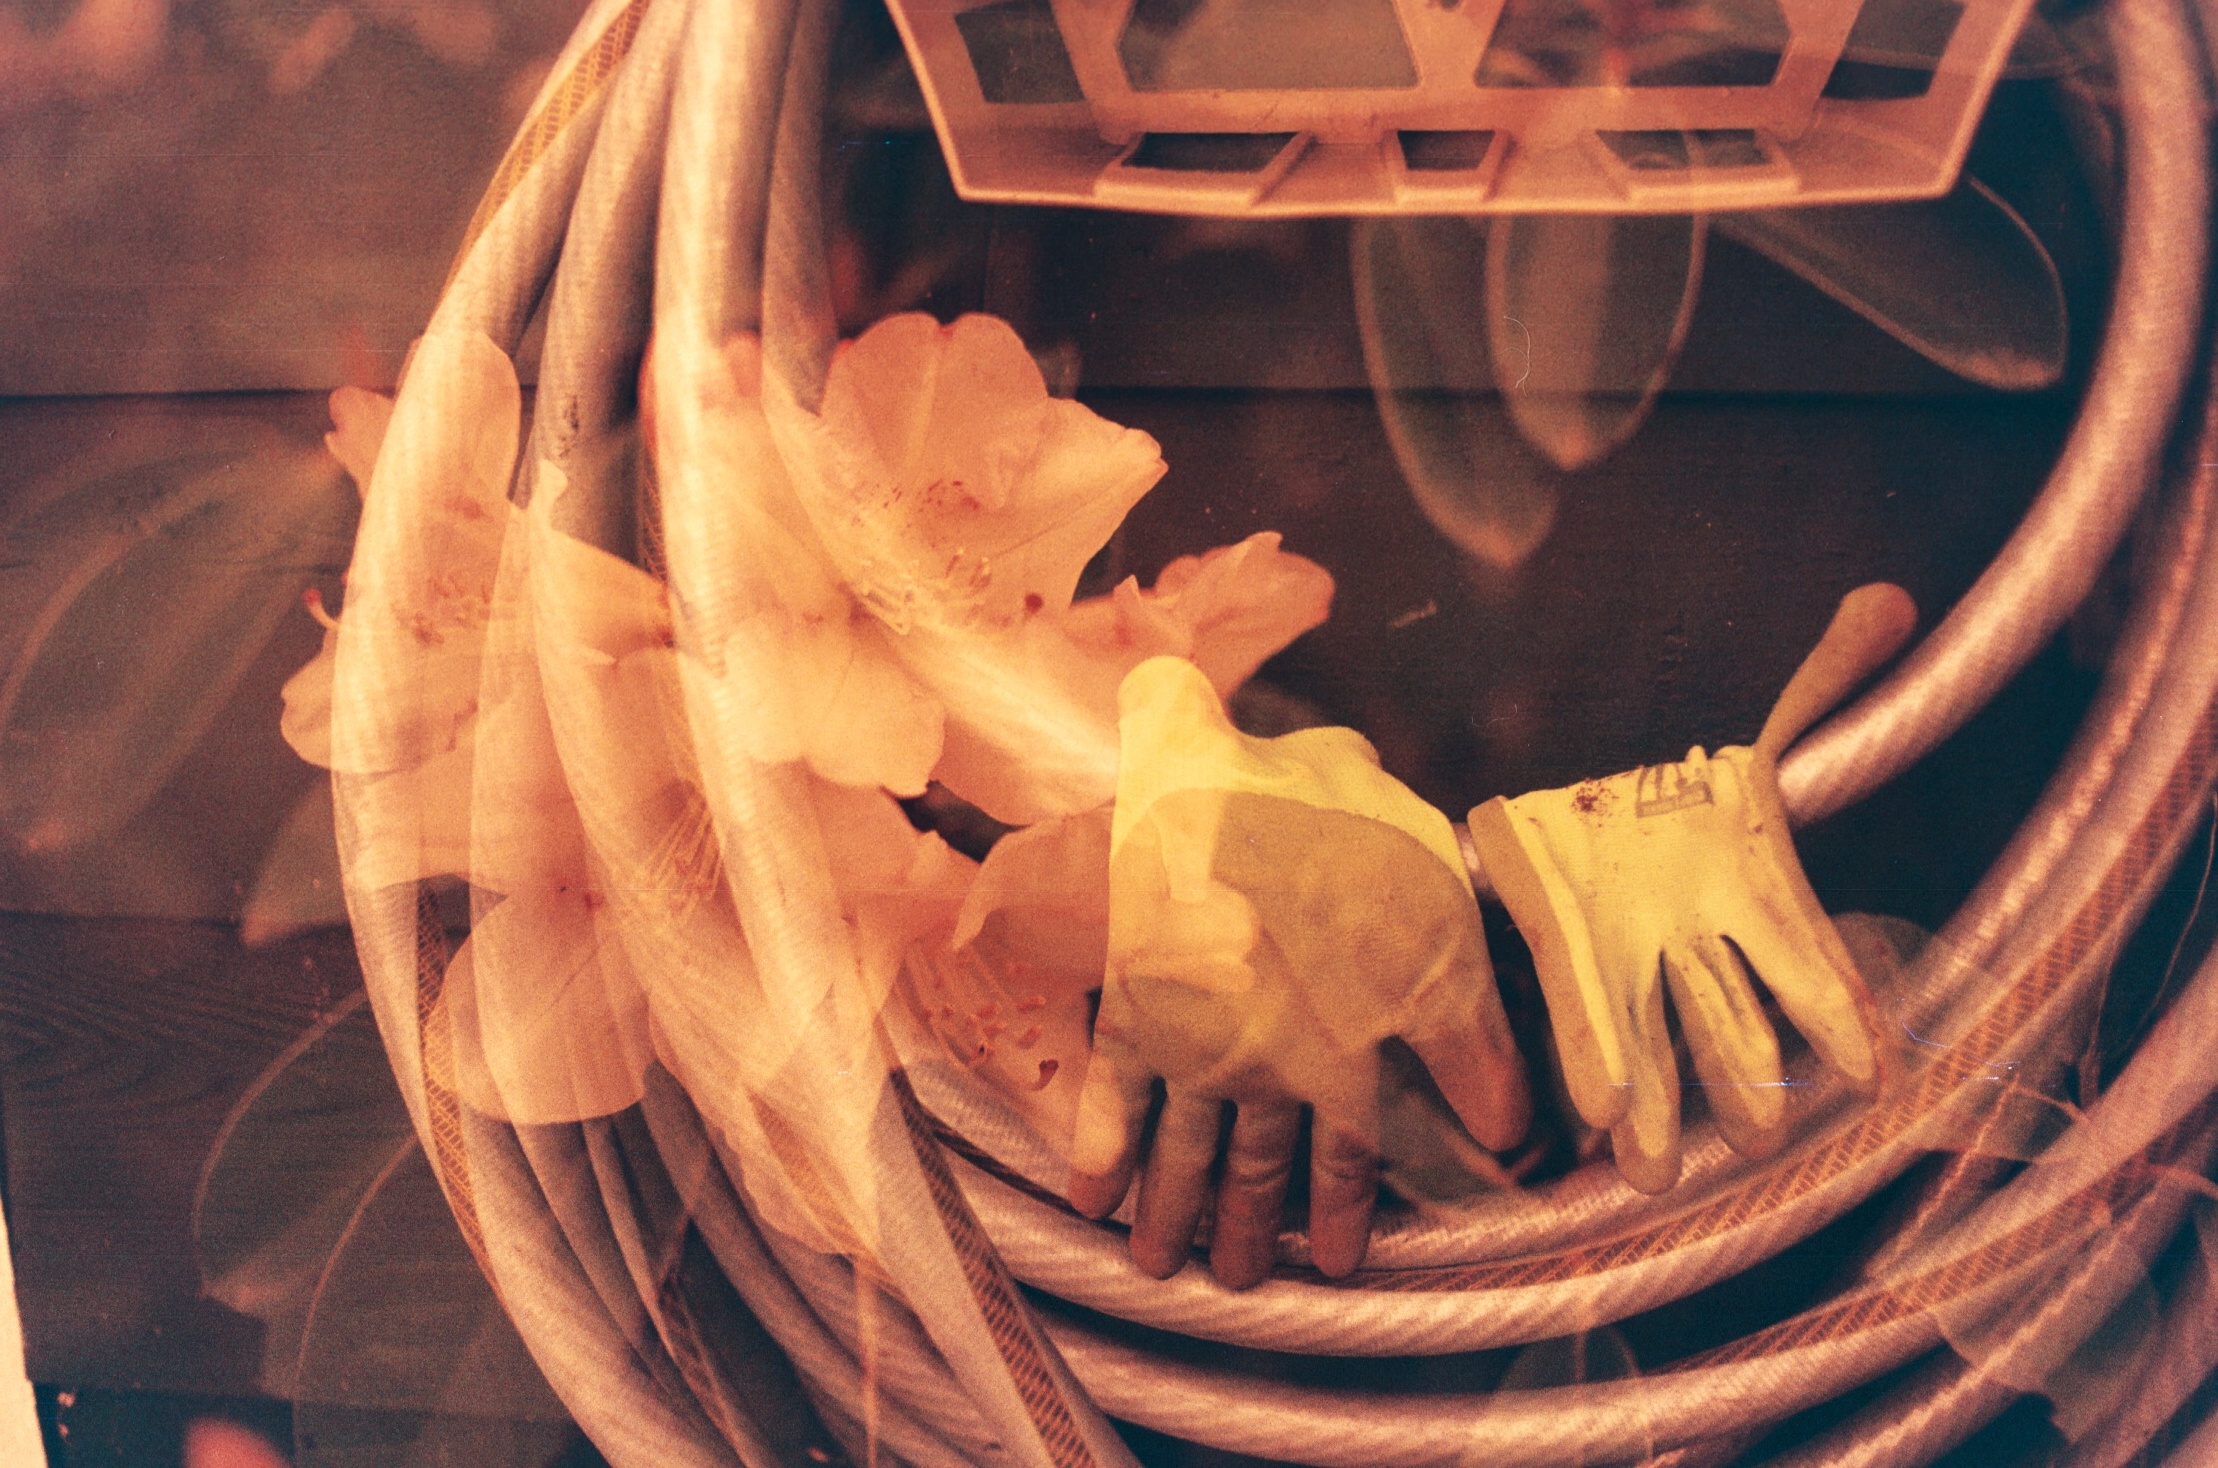
light, wood, flower, home, film, color, flame, fire, hanging, garden, lighting, close up, gardening, petals, rhododendron, pentax, hose, diy, cluster, carving, yard, doubleexposure, redscale, experiment, pentaxmesuper, testroll, pentaxme, fujifilmproplusii200, overexposed, wrapped, gloves, macro photography, homemaderedscale